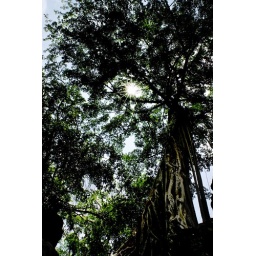
Tree above the tree house